Mircea Romașcanu

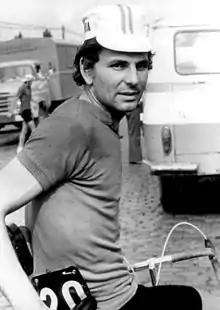

Mircea Romașcanu (born 11 March 1953) is a Romanian former cyclist. He competed in the individual road race at the 1980 Summer Olympics. Romașcanu won the Tour of Romania in 1974, 1983 and 1985, placing second in 1988. He also won individual stages of the Peace Race in 1976 and 1981–1983 and many stages in Italy, Swiss, Greece, Turkey tour races. Since 1988 he is a cycling trainer for teams like Dinamo Bucharest and CS Otopeni.)